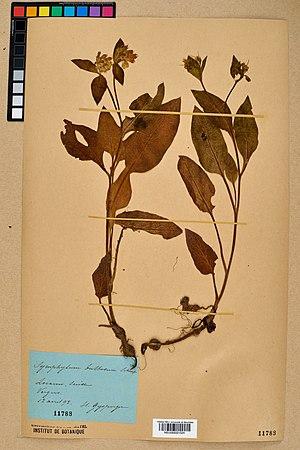
Spécimen de plante séchée et pressée de l'espèce fr:Symphytum bulbosum